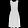
Label: Dress